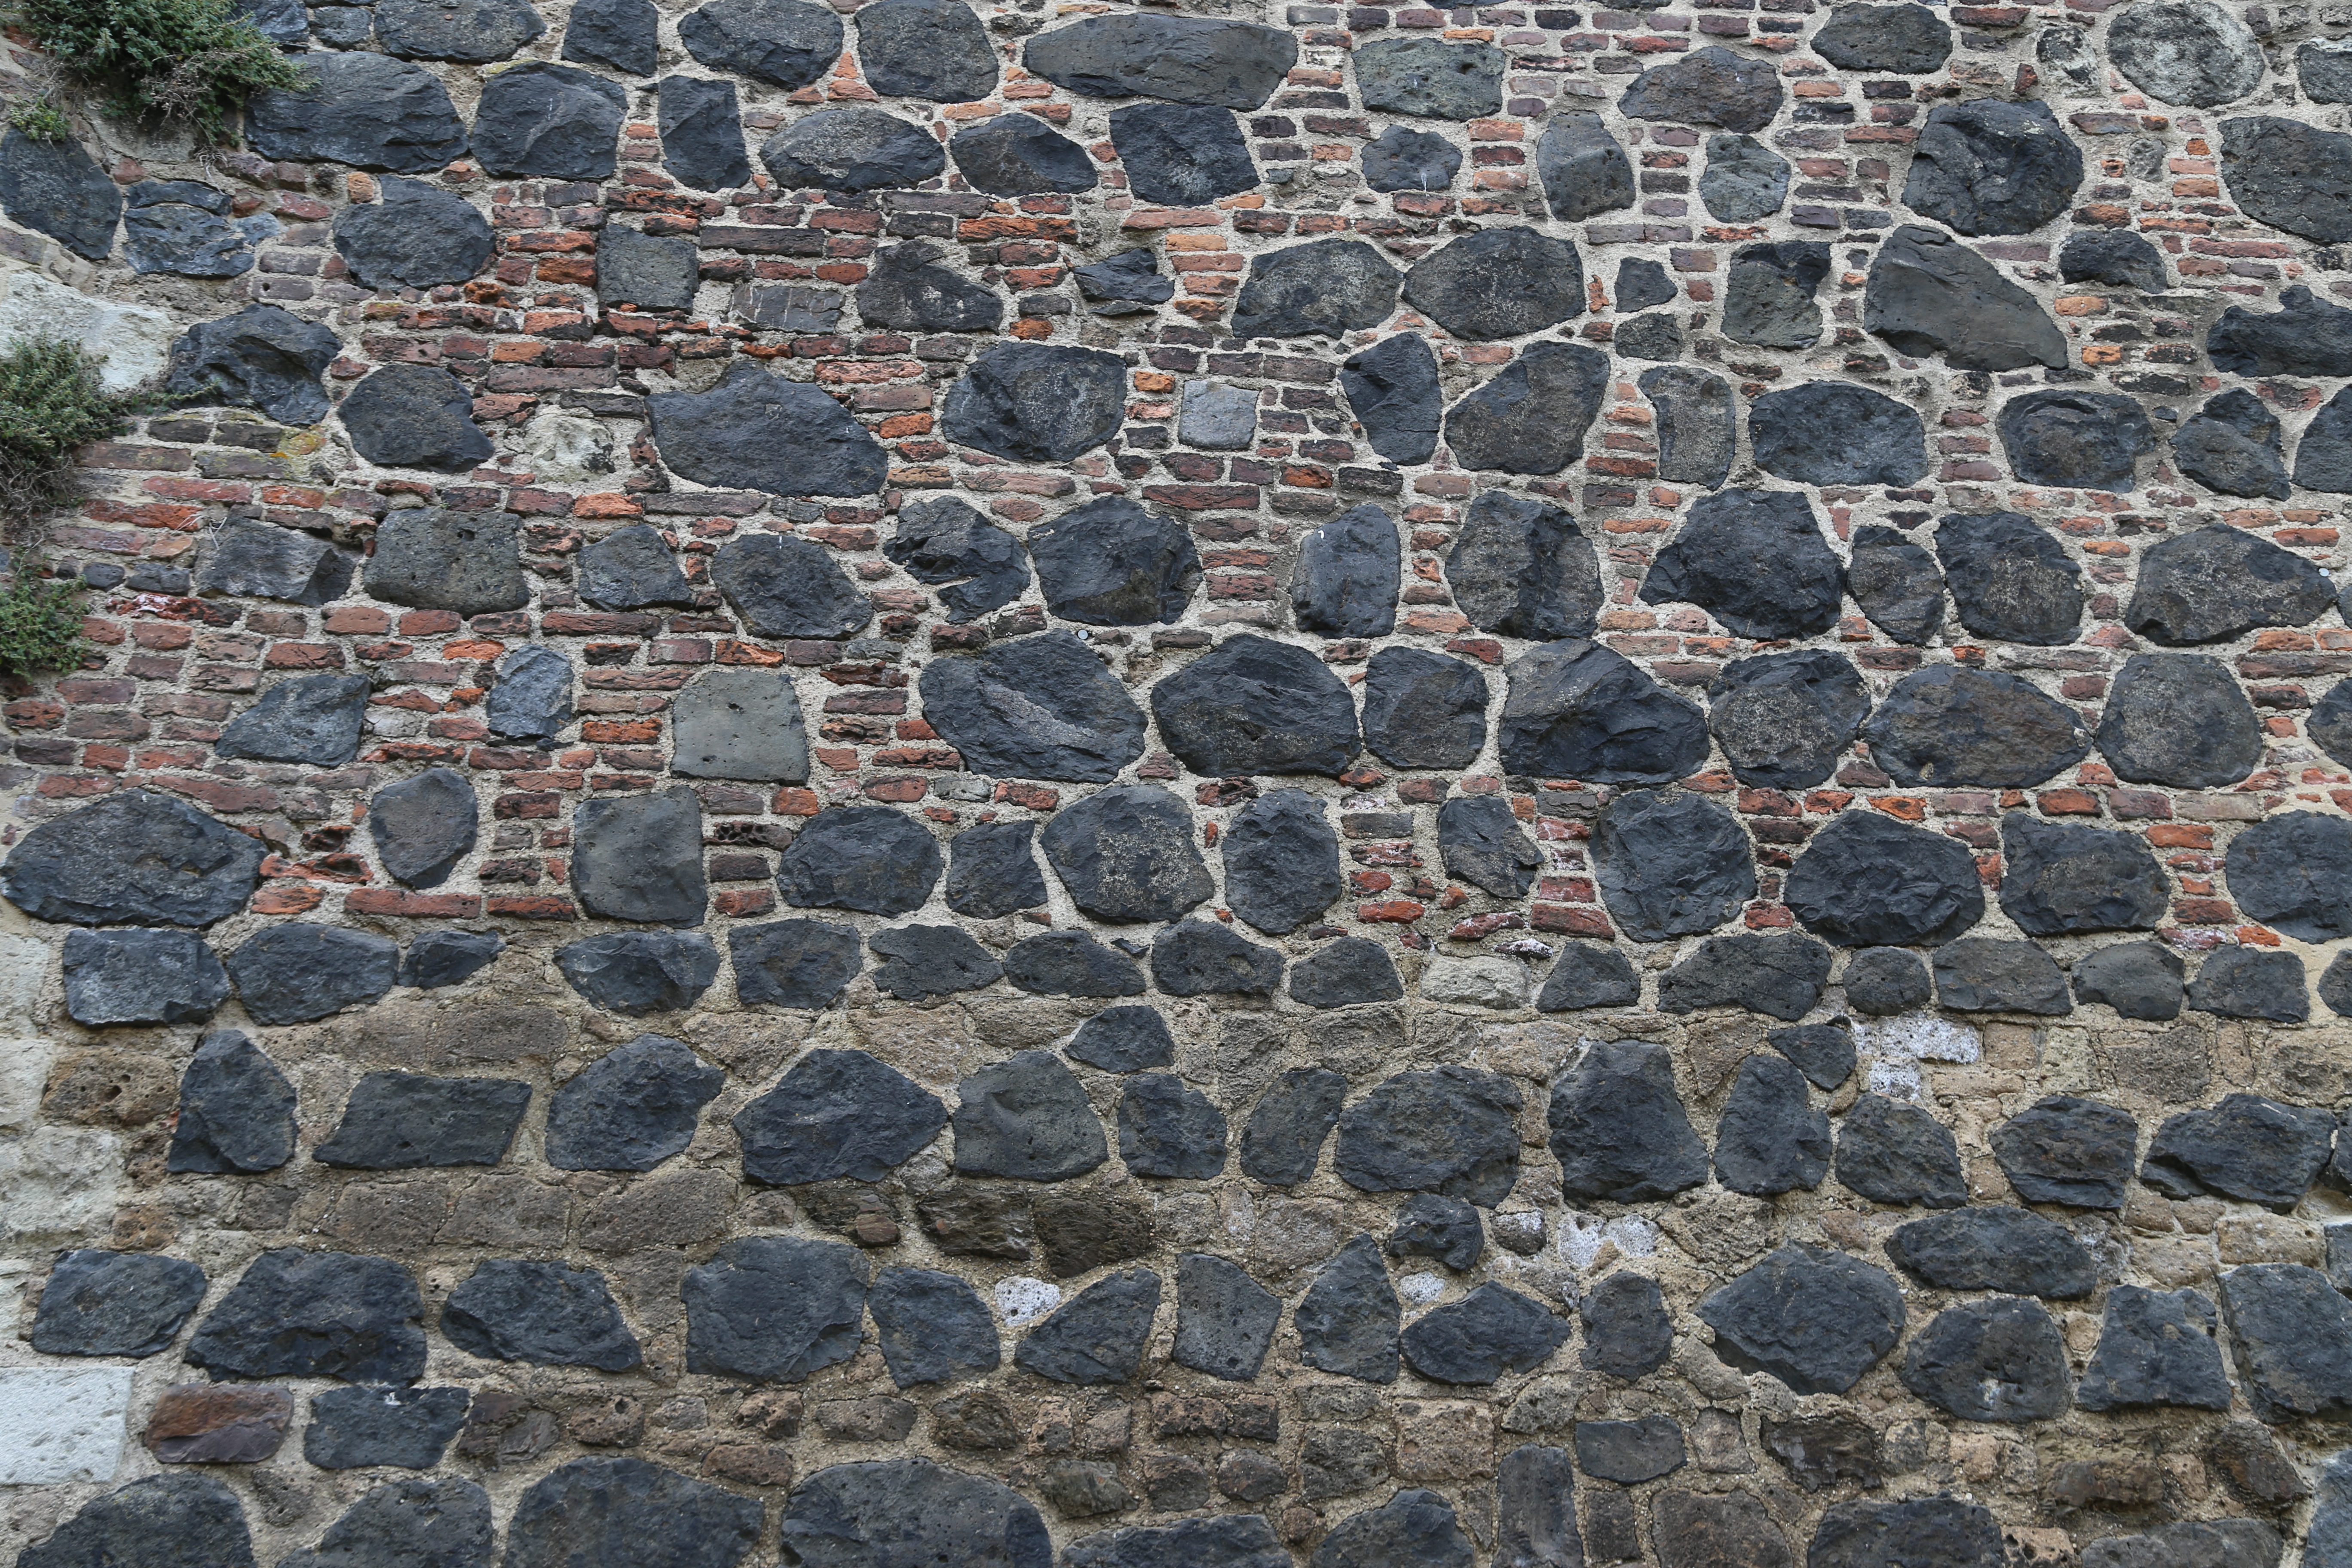
rock, structure, texture, cobblestone, wall, pattern, soil, facade, stone wall, brick, material, stones, rubble, background, ruins, wallpaper, build, brickwork, masonry, natural stone, flooring, quarry stone, regulation, road surface, ancient history